George Soule (educator)

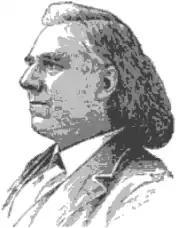

George Soule (sometimes written as Soulé; May 14, 1834 – January 26, 1926) was a Louisiana author, educator, and soldier best known for establishing Soule Business College in New Orleans around the time of the American Civil War, and presiding over that institution for over sixty years.